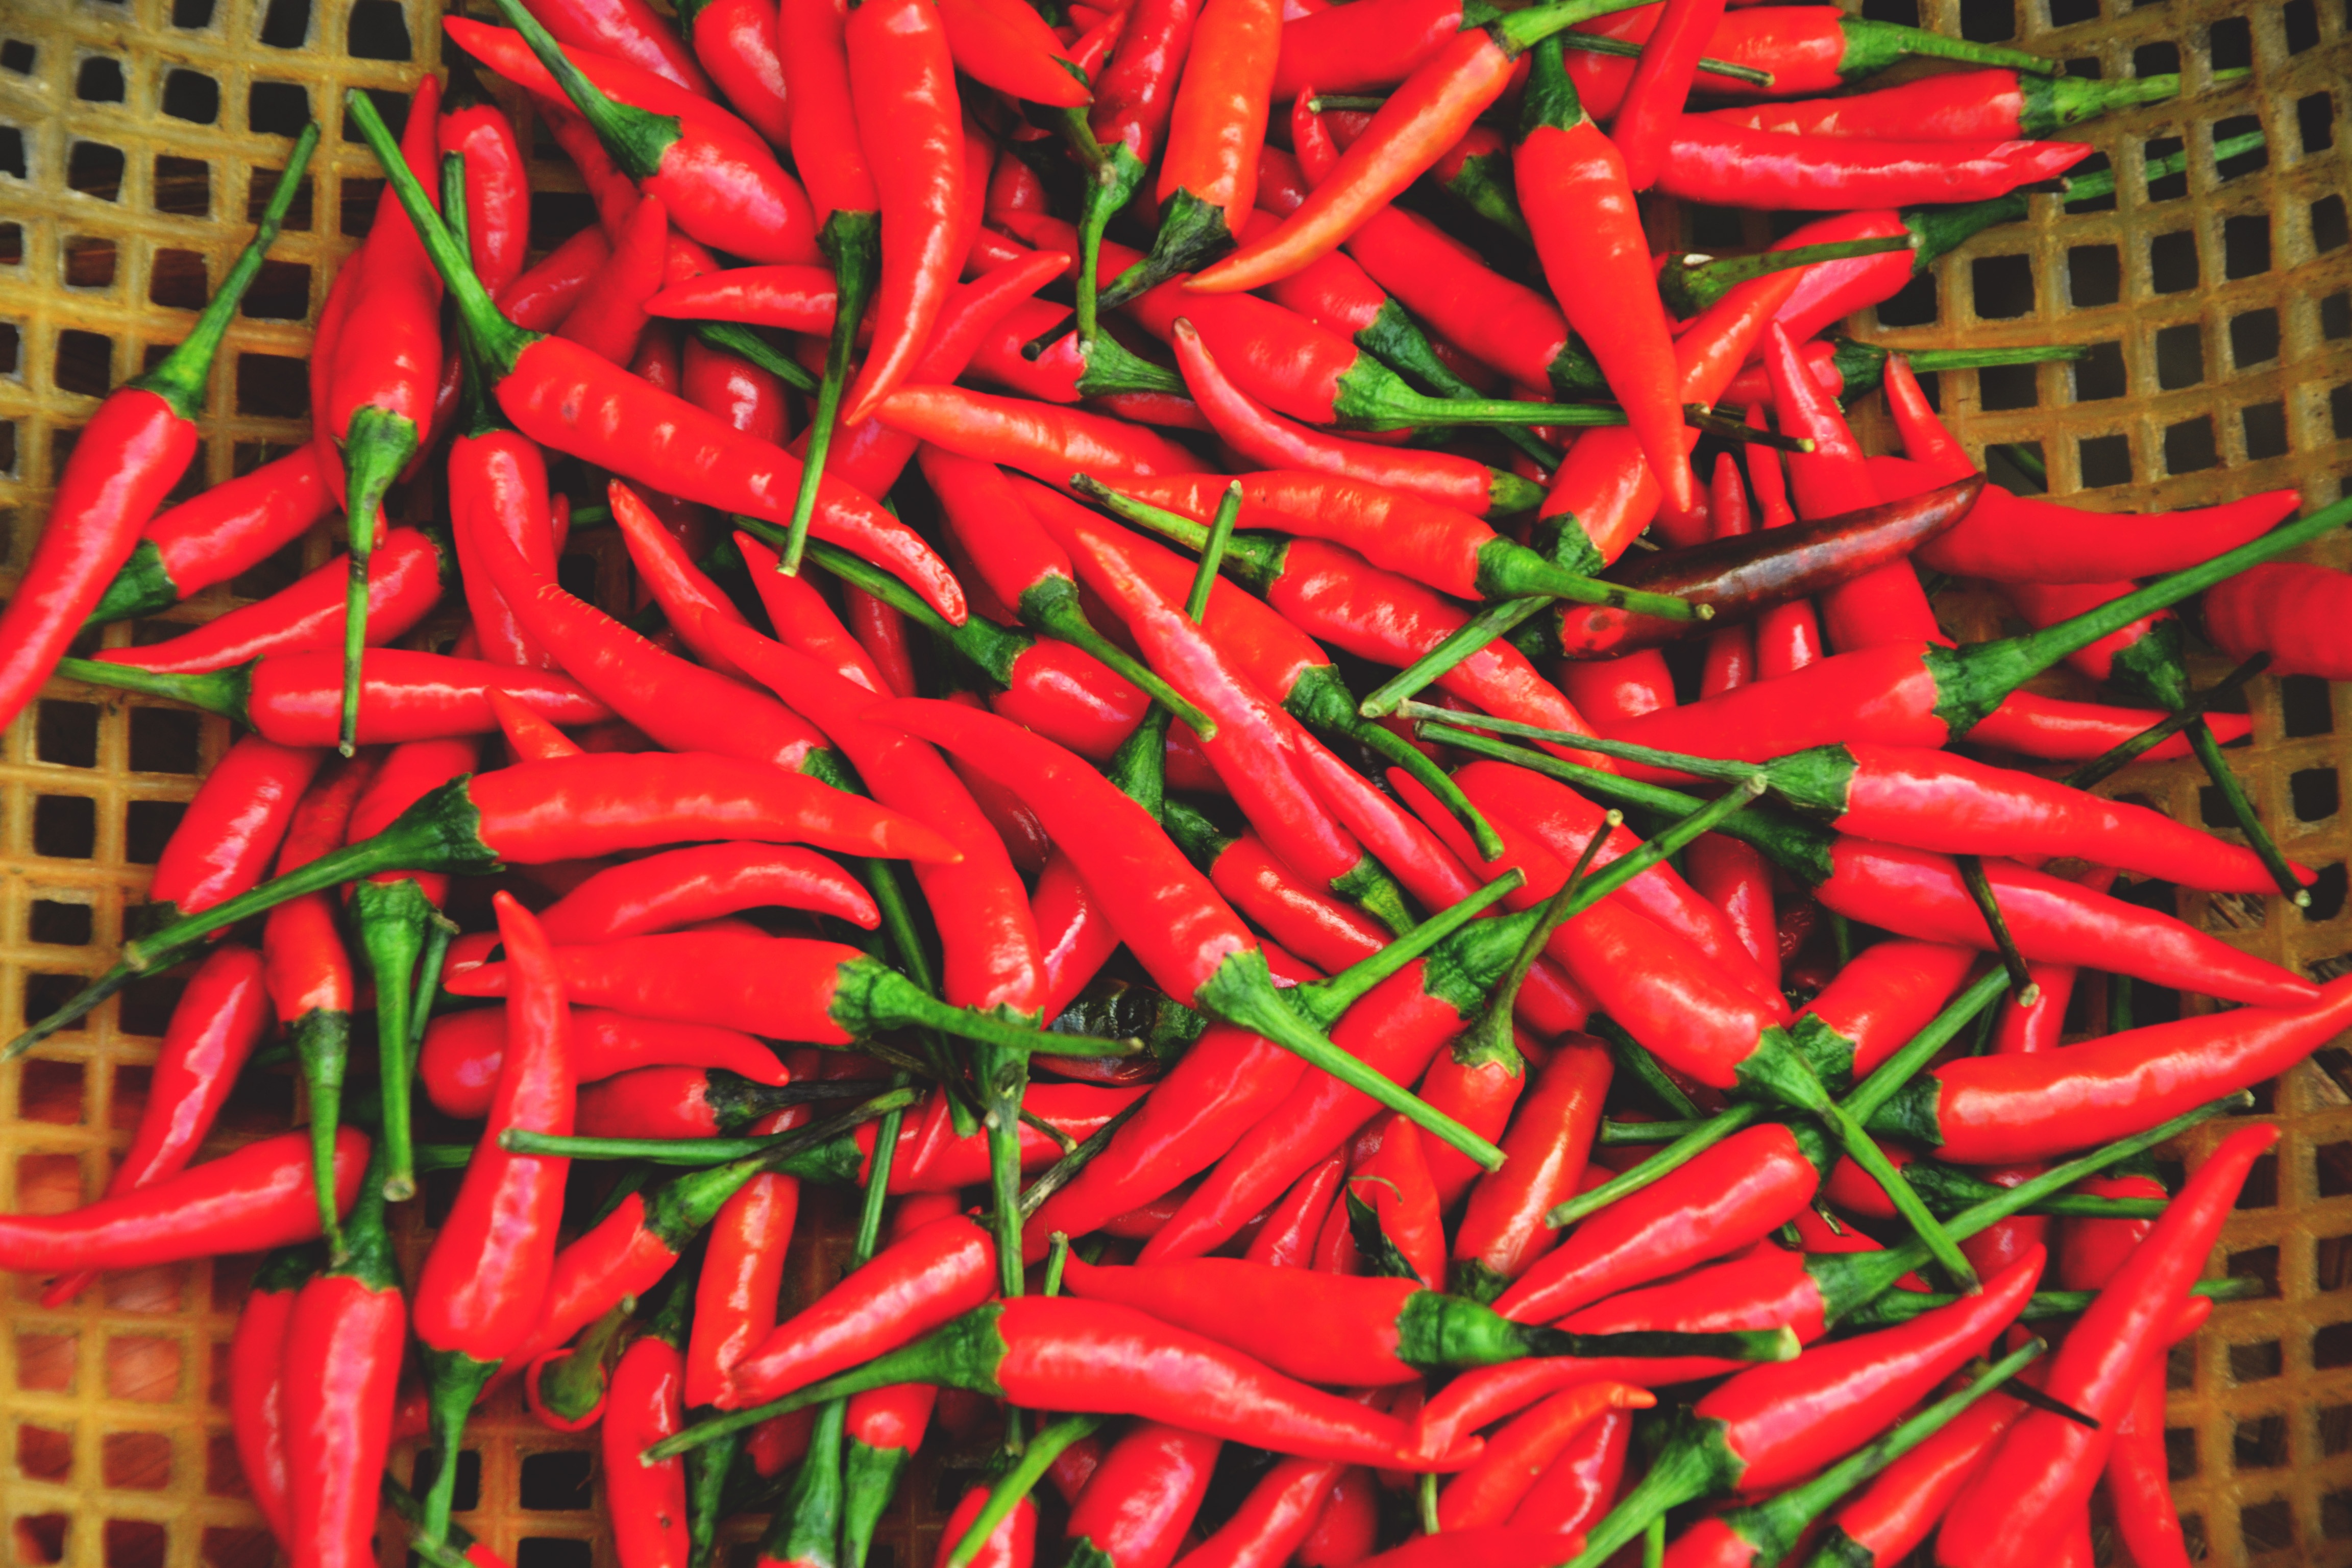
chili pepper, malagueta pepper, bird's eye chili, serrano pepper, peperoncini, tabasco pepper, chile de rbol, cayenne pepper, plant, bell peppers and chili peppers, red, vegetable, food, jalapeno, local food, italian sweet pepper, flowering plant, ingredient, nightshade family, produce, paprika, spice, flower, natural foods, fruit